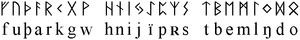
Le Livre des étoiles est une trilogie de fantasy pour la jeunesse écrite par Erik L'Homme.